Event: Nepal Earthquake
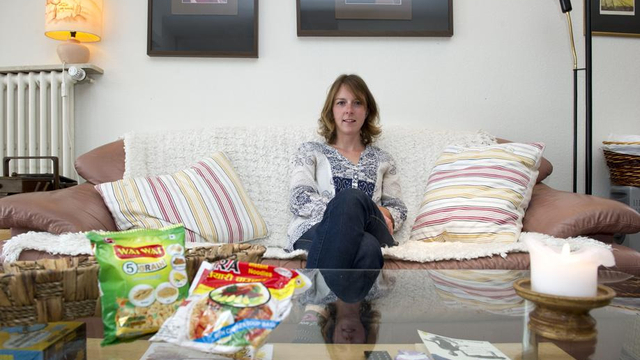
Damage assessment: no_damage